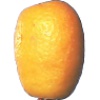
Label: kumquats